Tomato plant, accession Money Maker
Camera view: horizontal (90 deg, fisheye); turntable rotation: 210 degrees
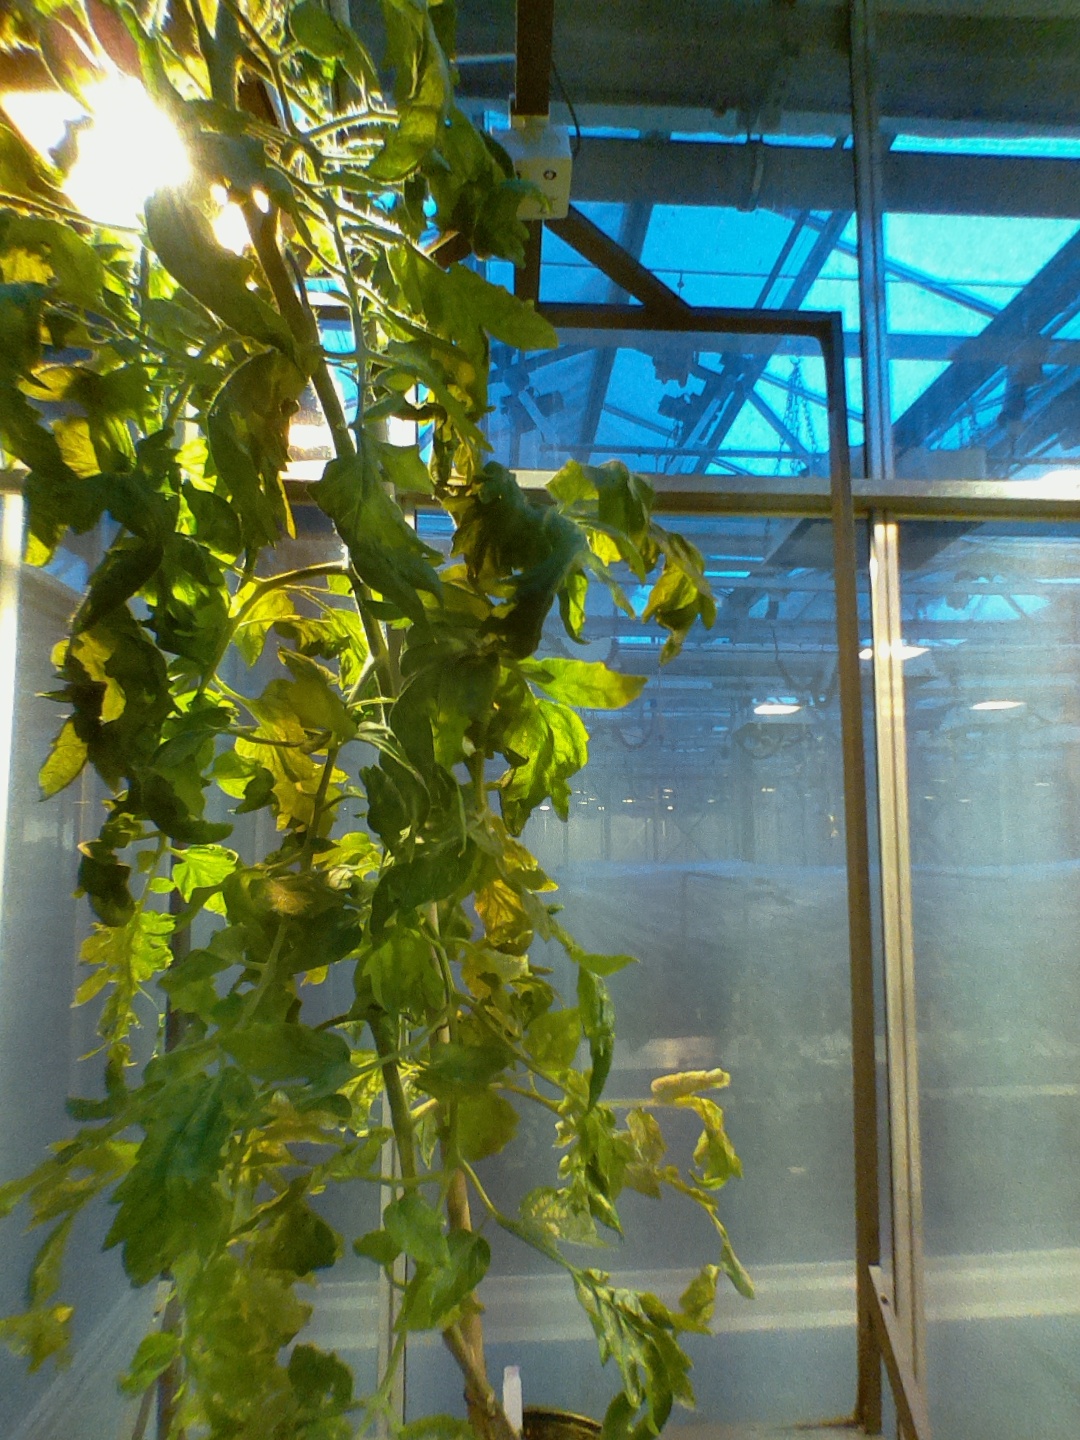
BBCH growth stage 72: 20%-30% of final fruit size